Porvoo

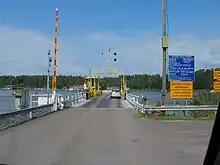
A ferry connection from Porvoo to the Pellinki Island

In 2011, there were 20,312 jobs in Porvoo, distributed as follows: primary production 1.6 per cent, processing 32.5 per cent and services 64.7 per cent. In December 2012, the unemployment rate in Porvoo was 8.4 per cent, compared to an average of 10.7 per cent in the rest of the country. At that time, there were 3,389 business locations in the city. According to Statistics Finland, more companies were established in Porvoo in 2009–2013 than closed down, and the number of companies has increased by about 140 each year. According to the Eastern Uusimaa Viability Survey, in 2013 there were a few large companies and a few medium-sized companies in the Porvoo region, but the majority (86 per cent) were companies with less than five employees.